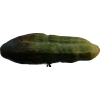
Label: cucumber